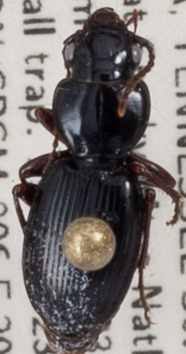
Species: Cyclotrachelus freitagi
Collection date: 2023-08-29
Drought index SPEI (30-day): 1.962
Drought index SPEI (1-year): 0.17
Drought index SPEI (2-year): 0.612